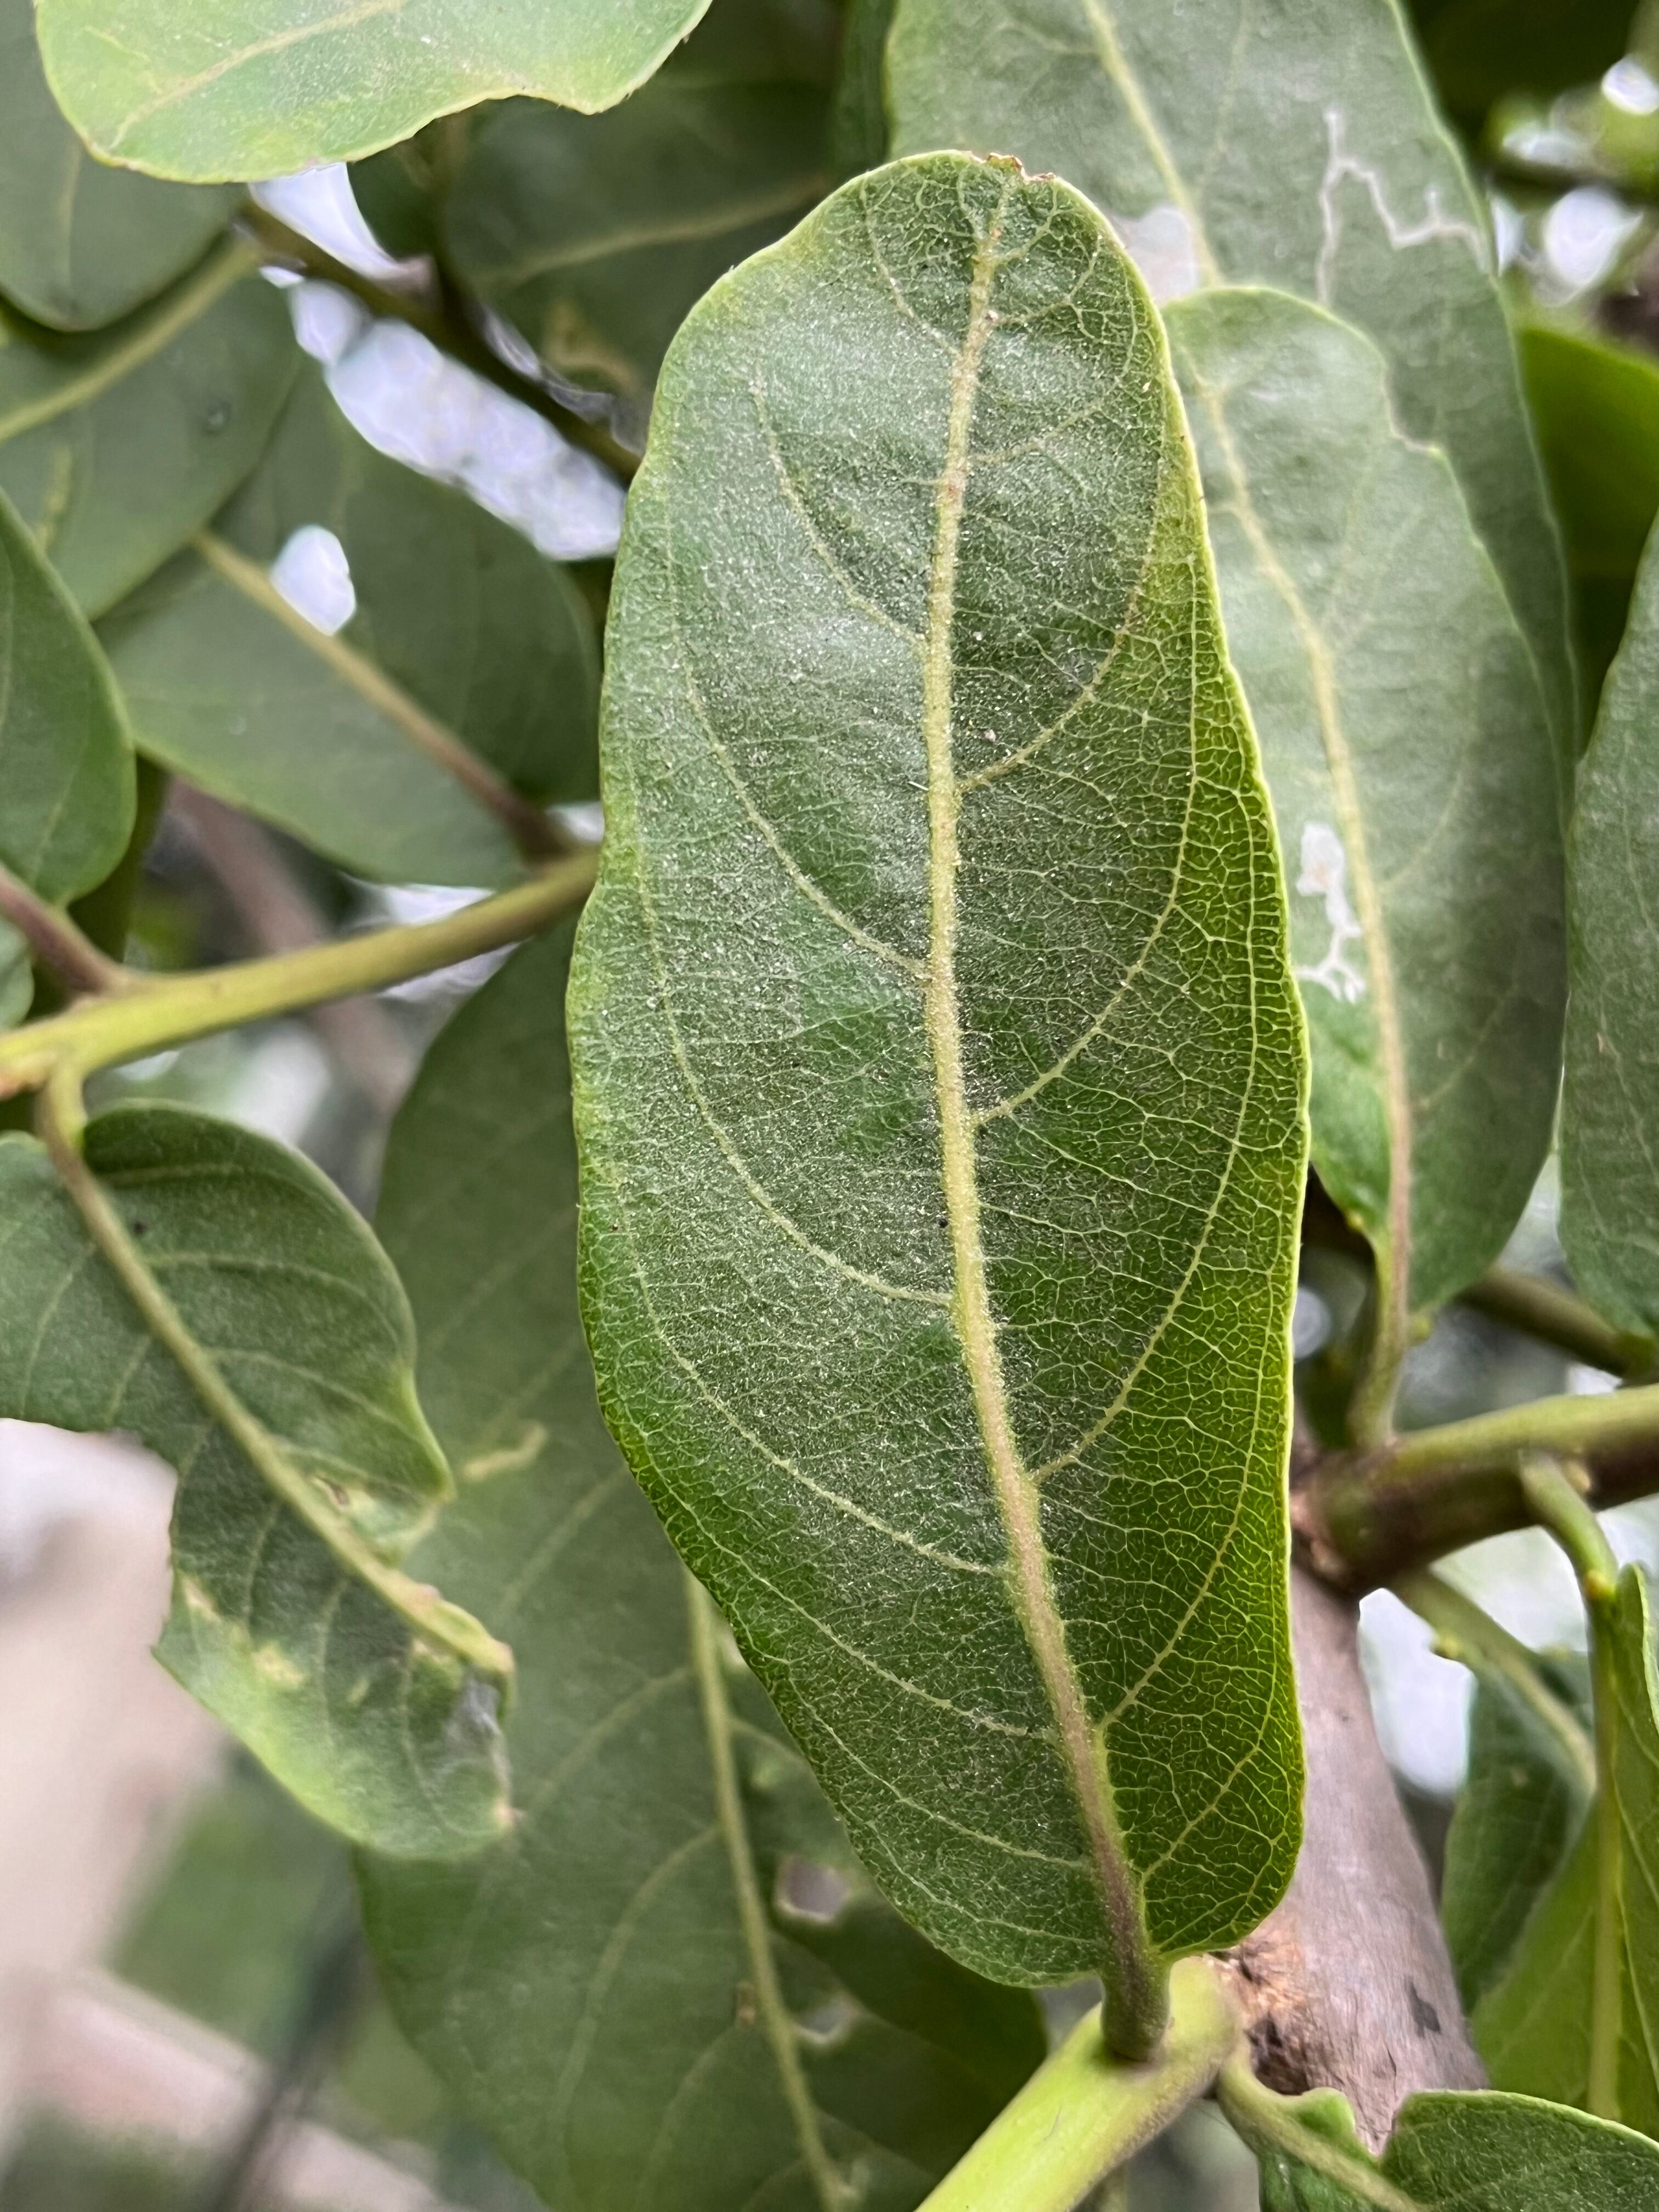
Plant species: terminalia-arjuna